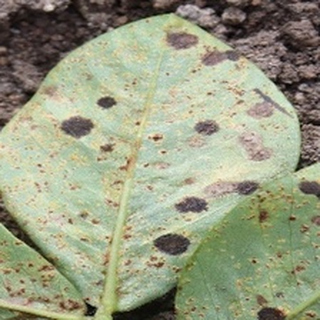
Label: groundnut_rust